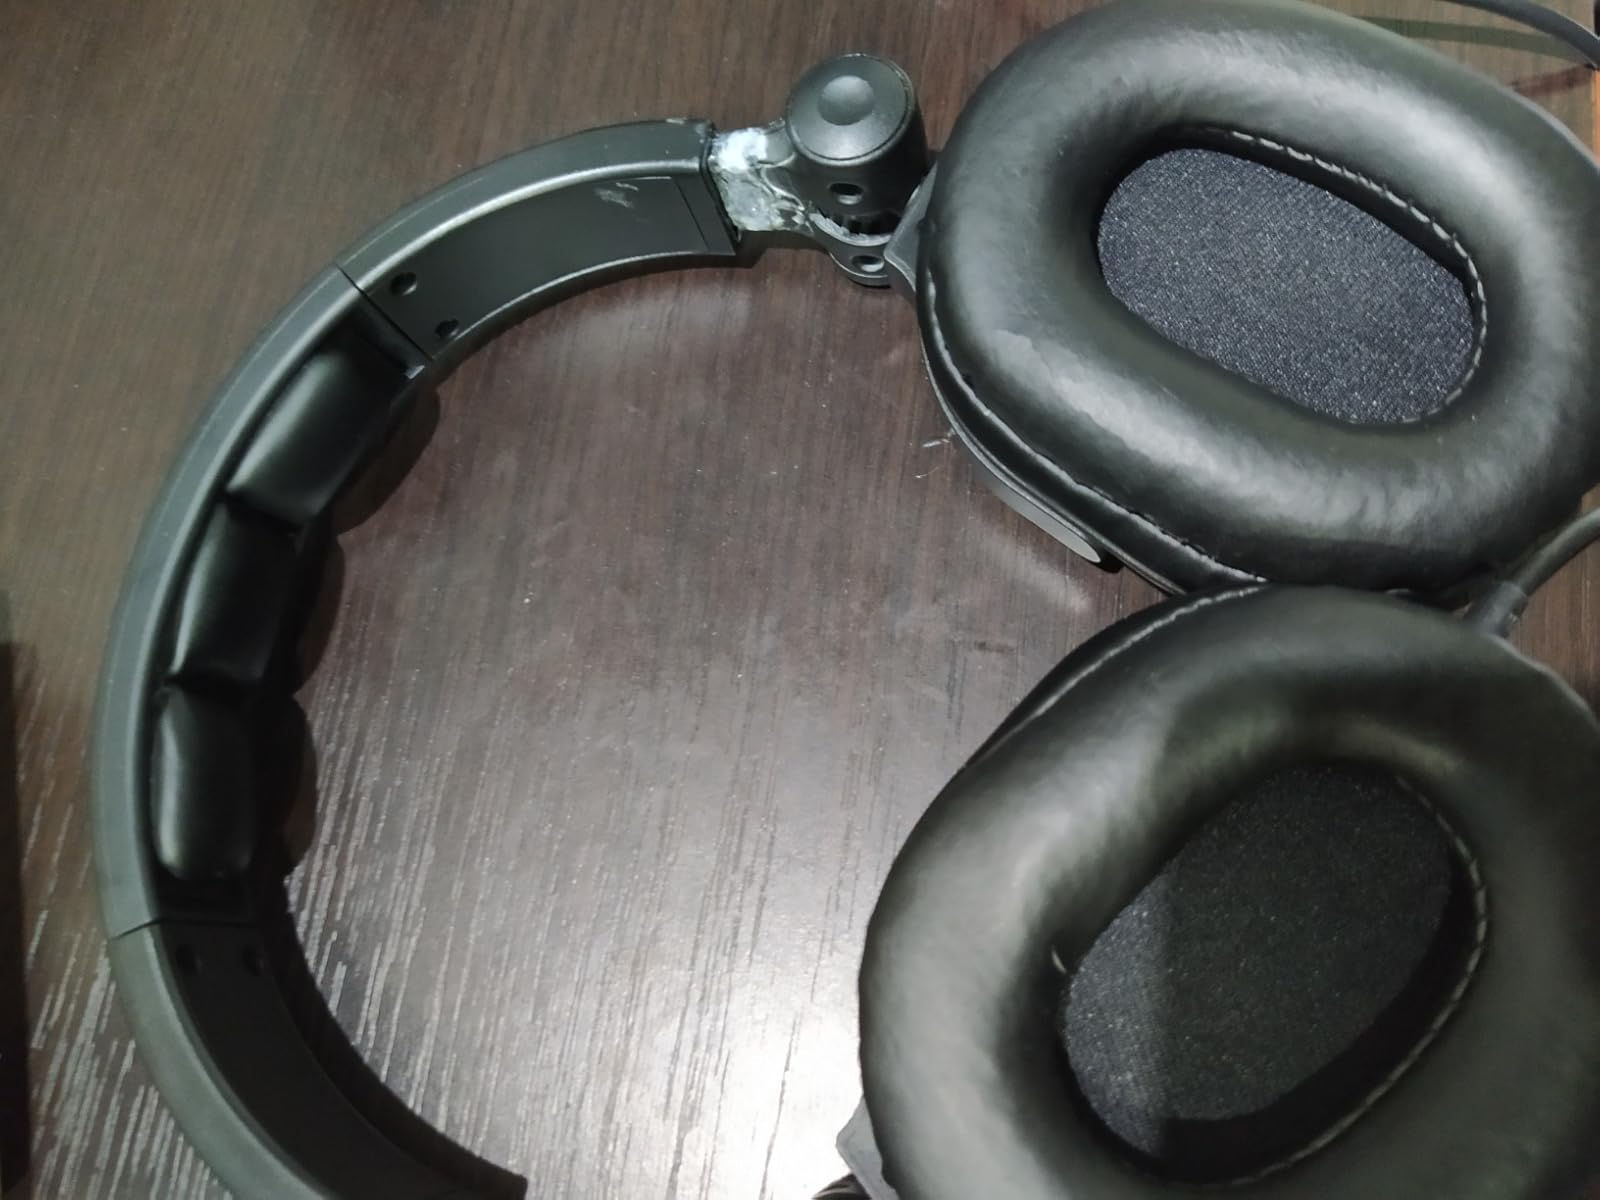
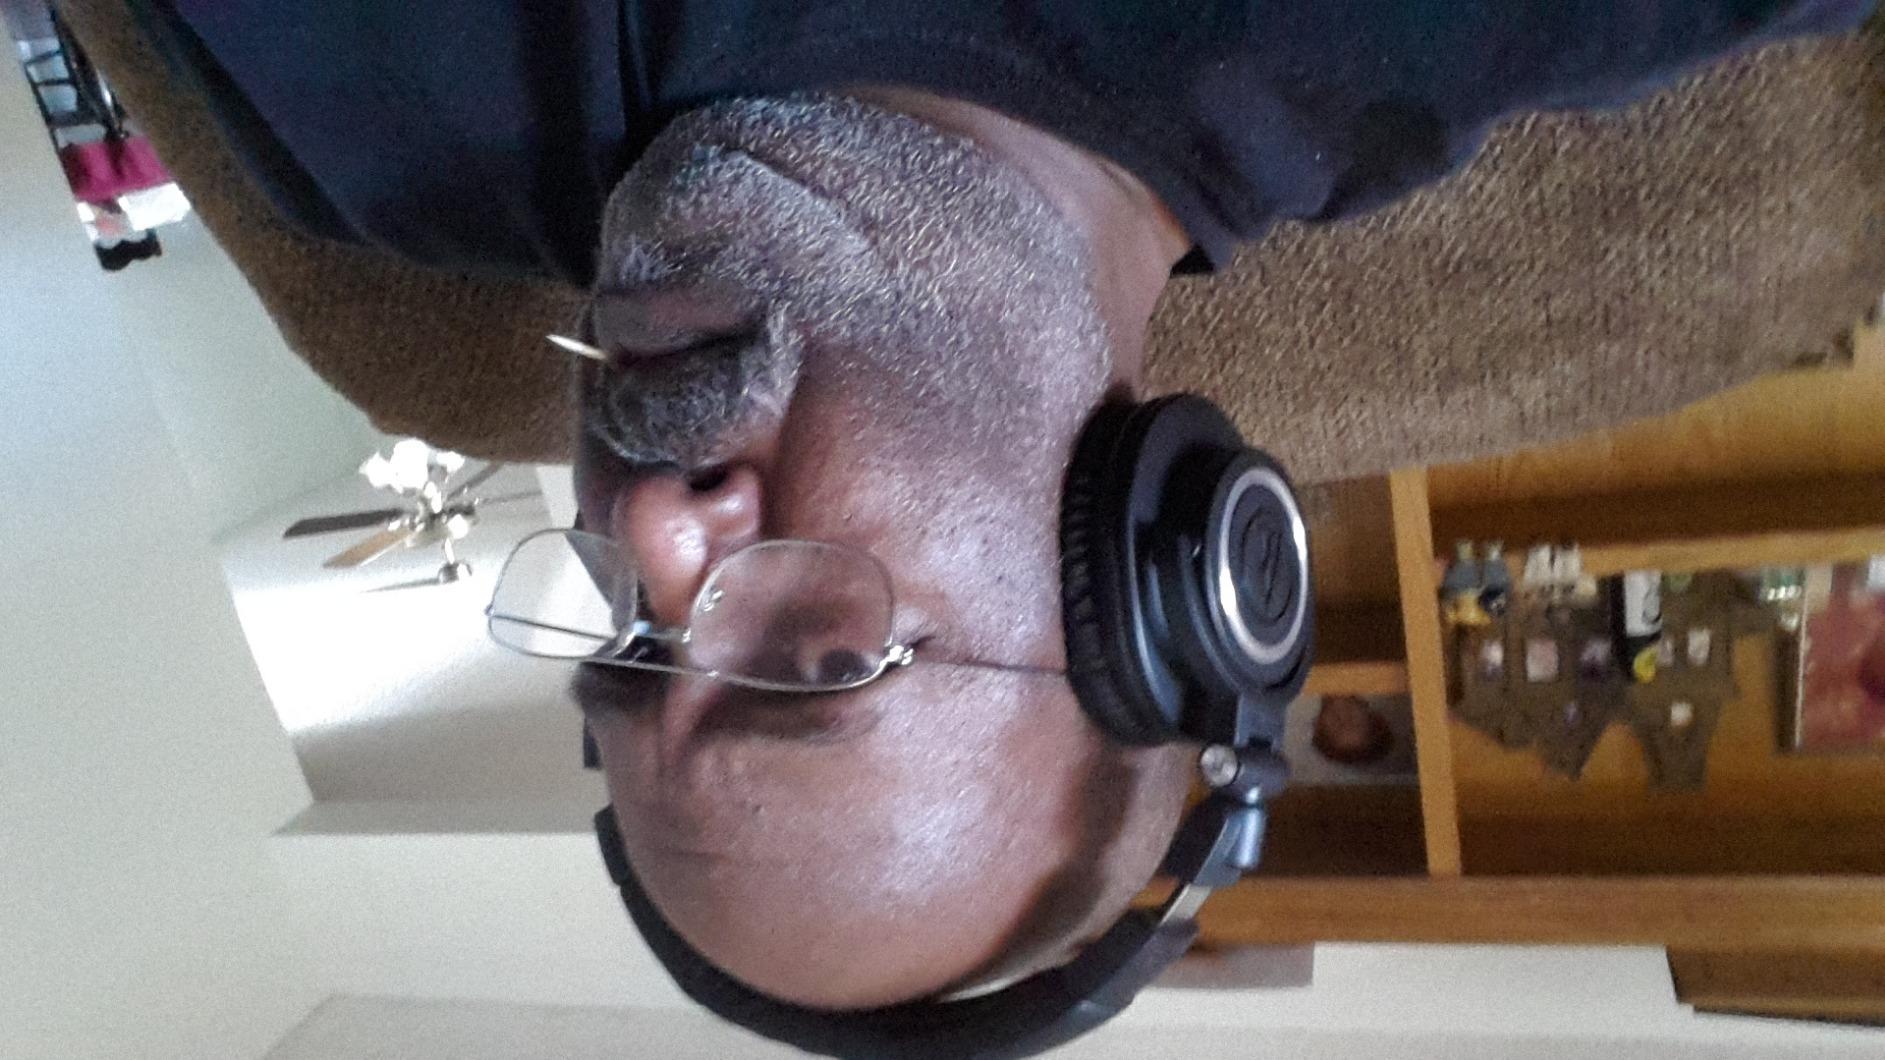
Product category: headphones
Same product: no